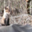
Label: fox